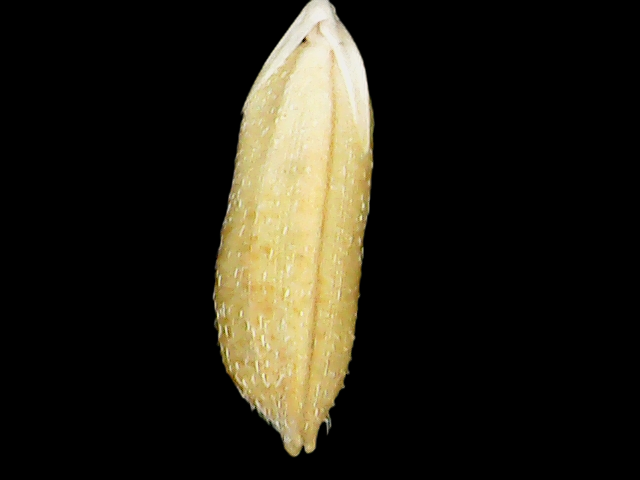
Rice variety: Bd51